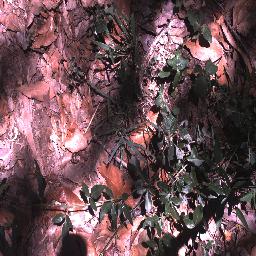
Label: negative